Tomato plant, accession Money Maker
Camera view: tilt-top (135 deg); turntable rotation: 180 degrees
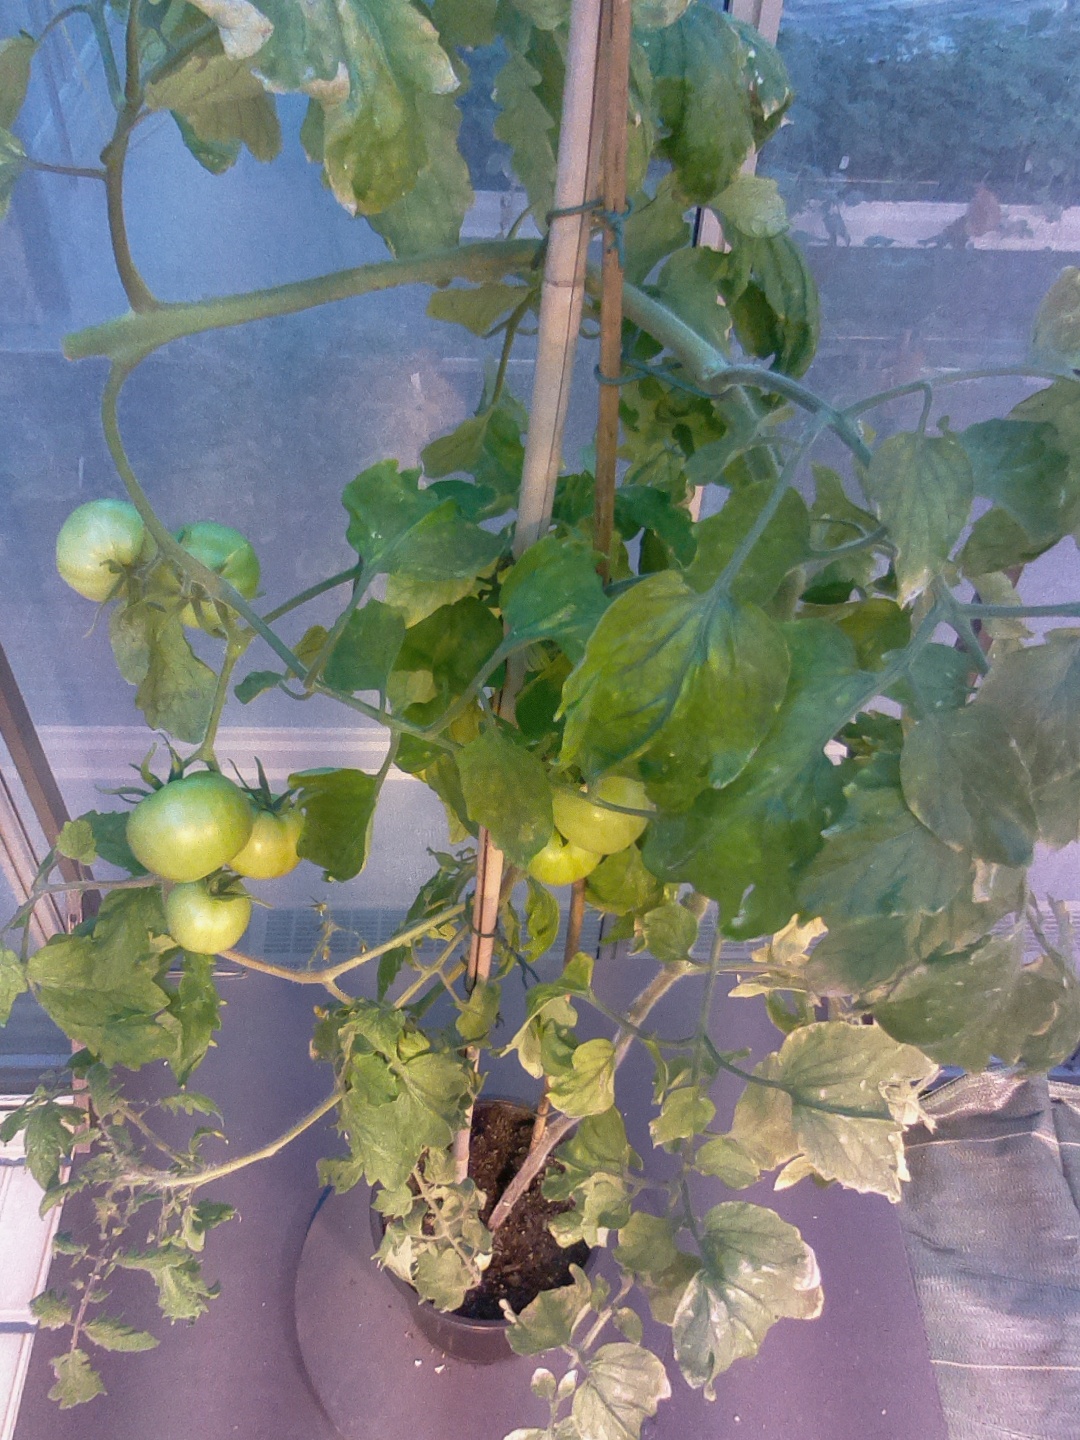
BBCH growth stage 79: 90% -100% of final fruit size